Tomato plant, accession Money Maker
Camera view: horizontal (90 deg, fisheye); turntable rotation: 30 degrees
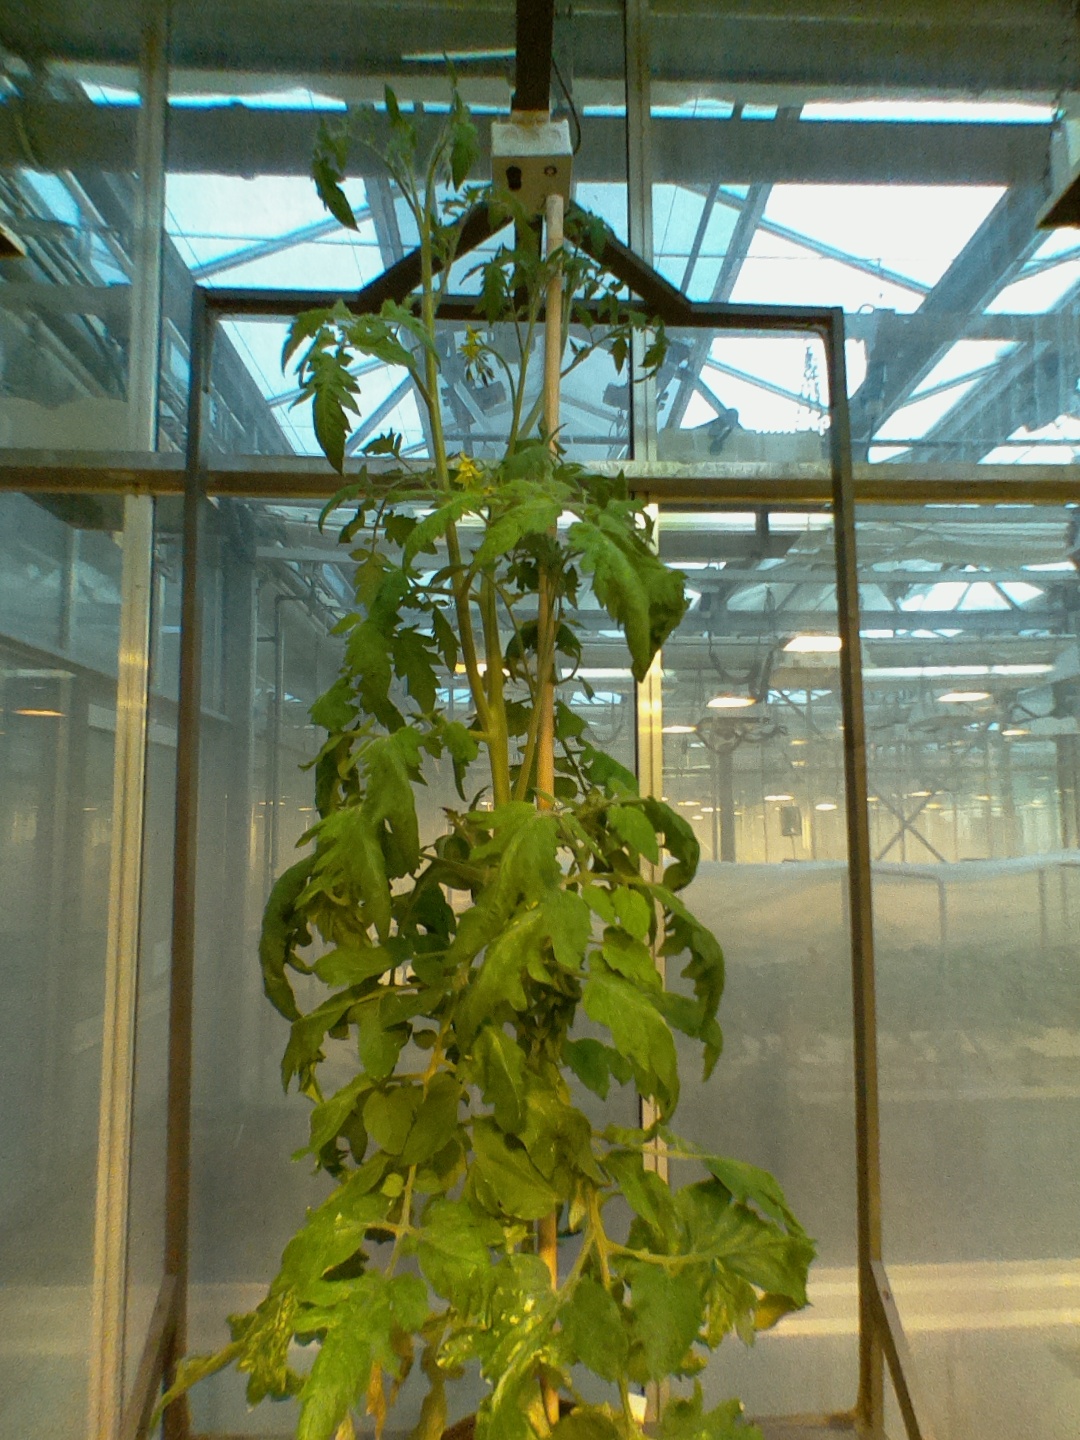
BBCH growth stage 70: Fruits at the main stem or branches visibles